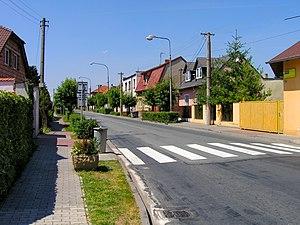
Zápy est un bourg du district de Prague-Est, dans la région de Bohême-Centrale, en République tchèque. Sa population s'éleve à 876 habitants en 2020.